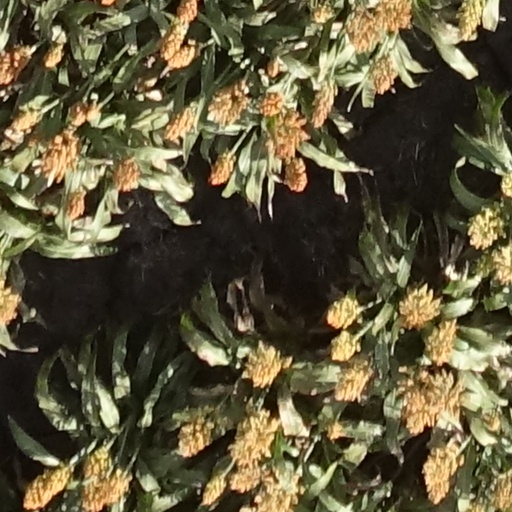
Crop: sorghum